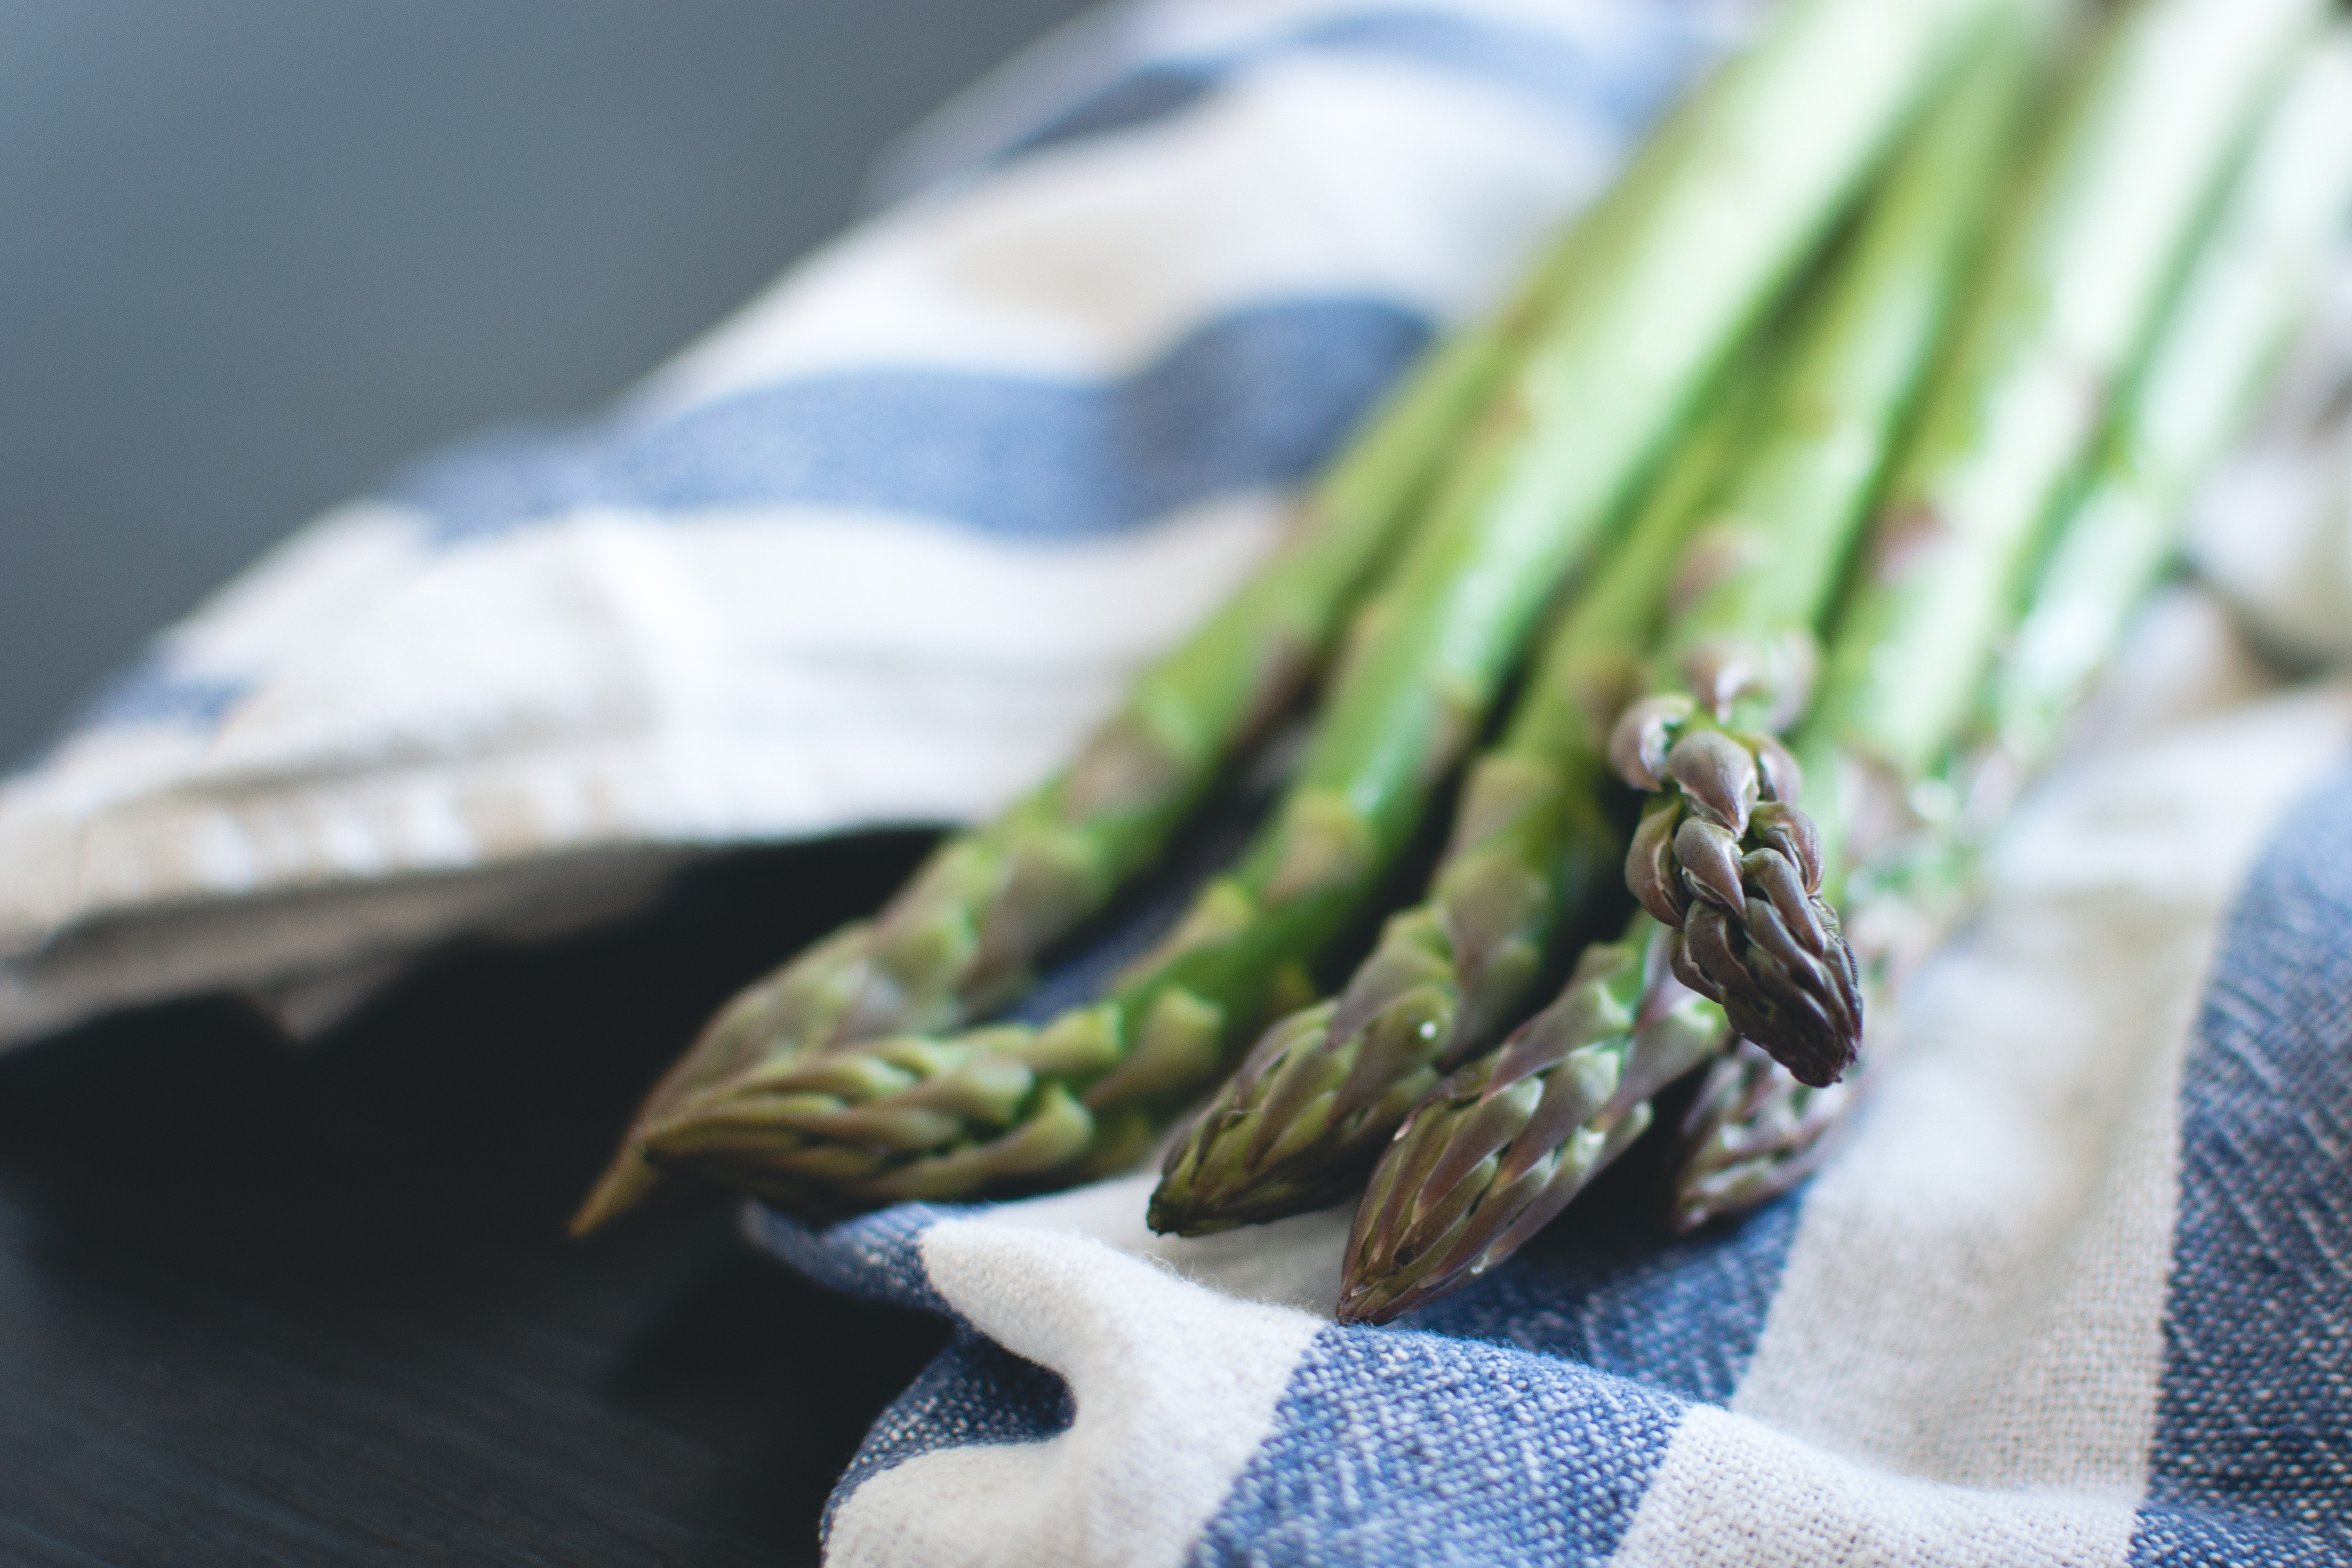
asparagus, plant, vegetable, food, photography, macro photography, plant stem